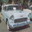
Label: automobile